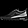
Label: Sneaker